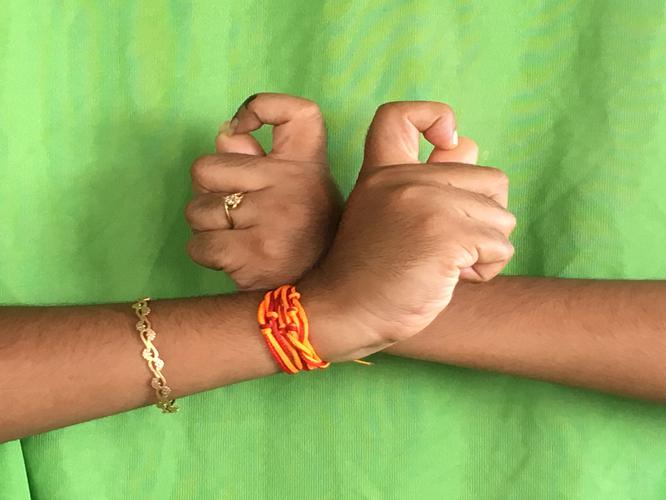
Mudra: Berunda
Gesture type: double_hand